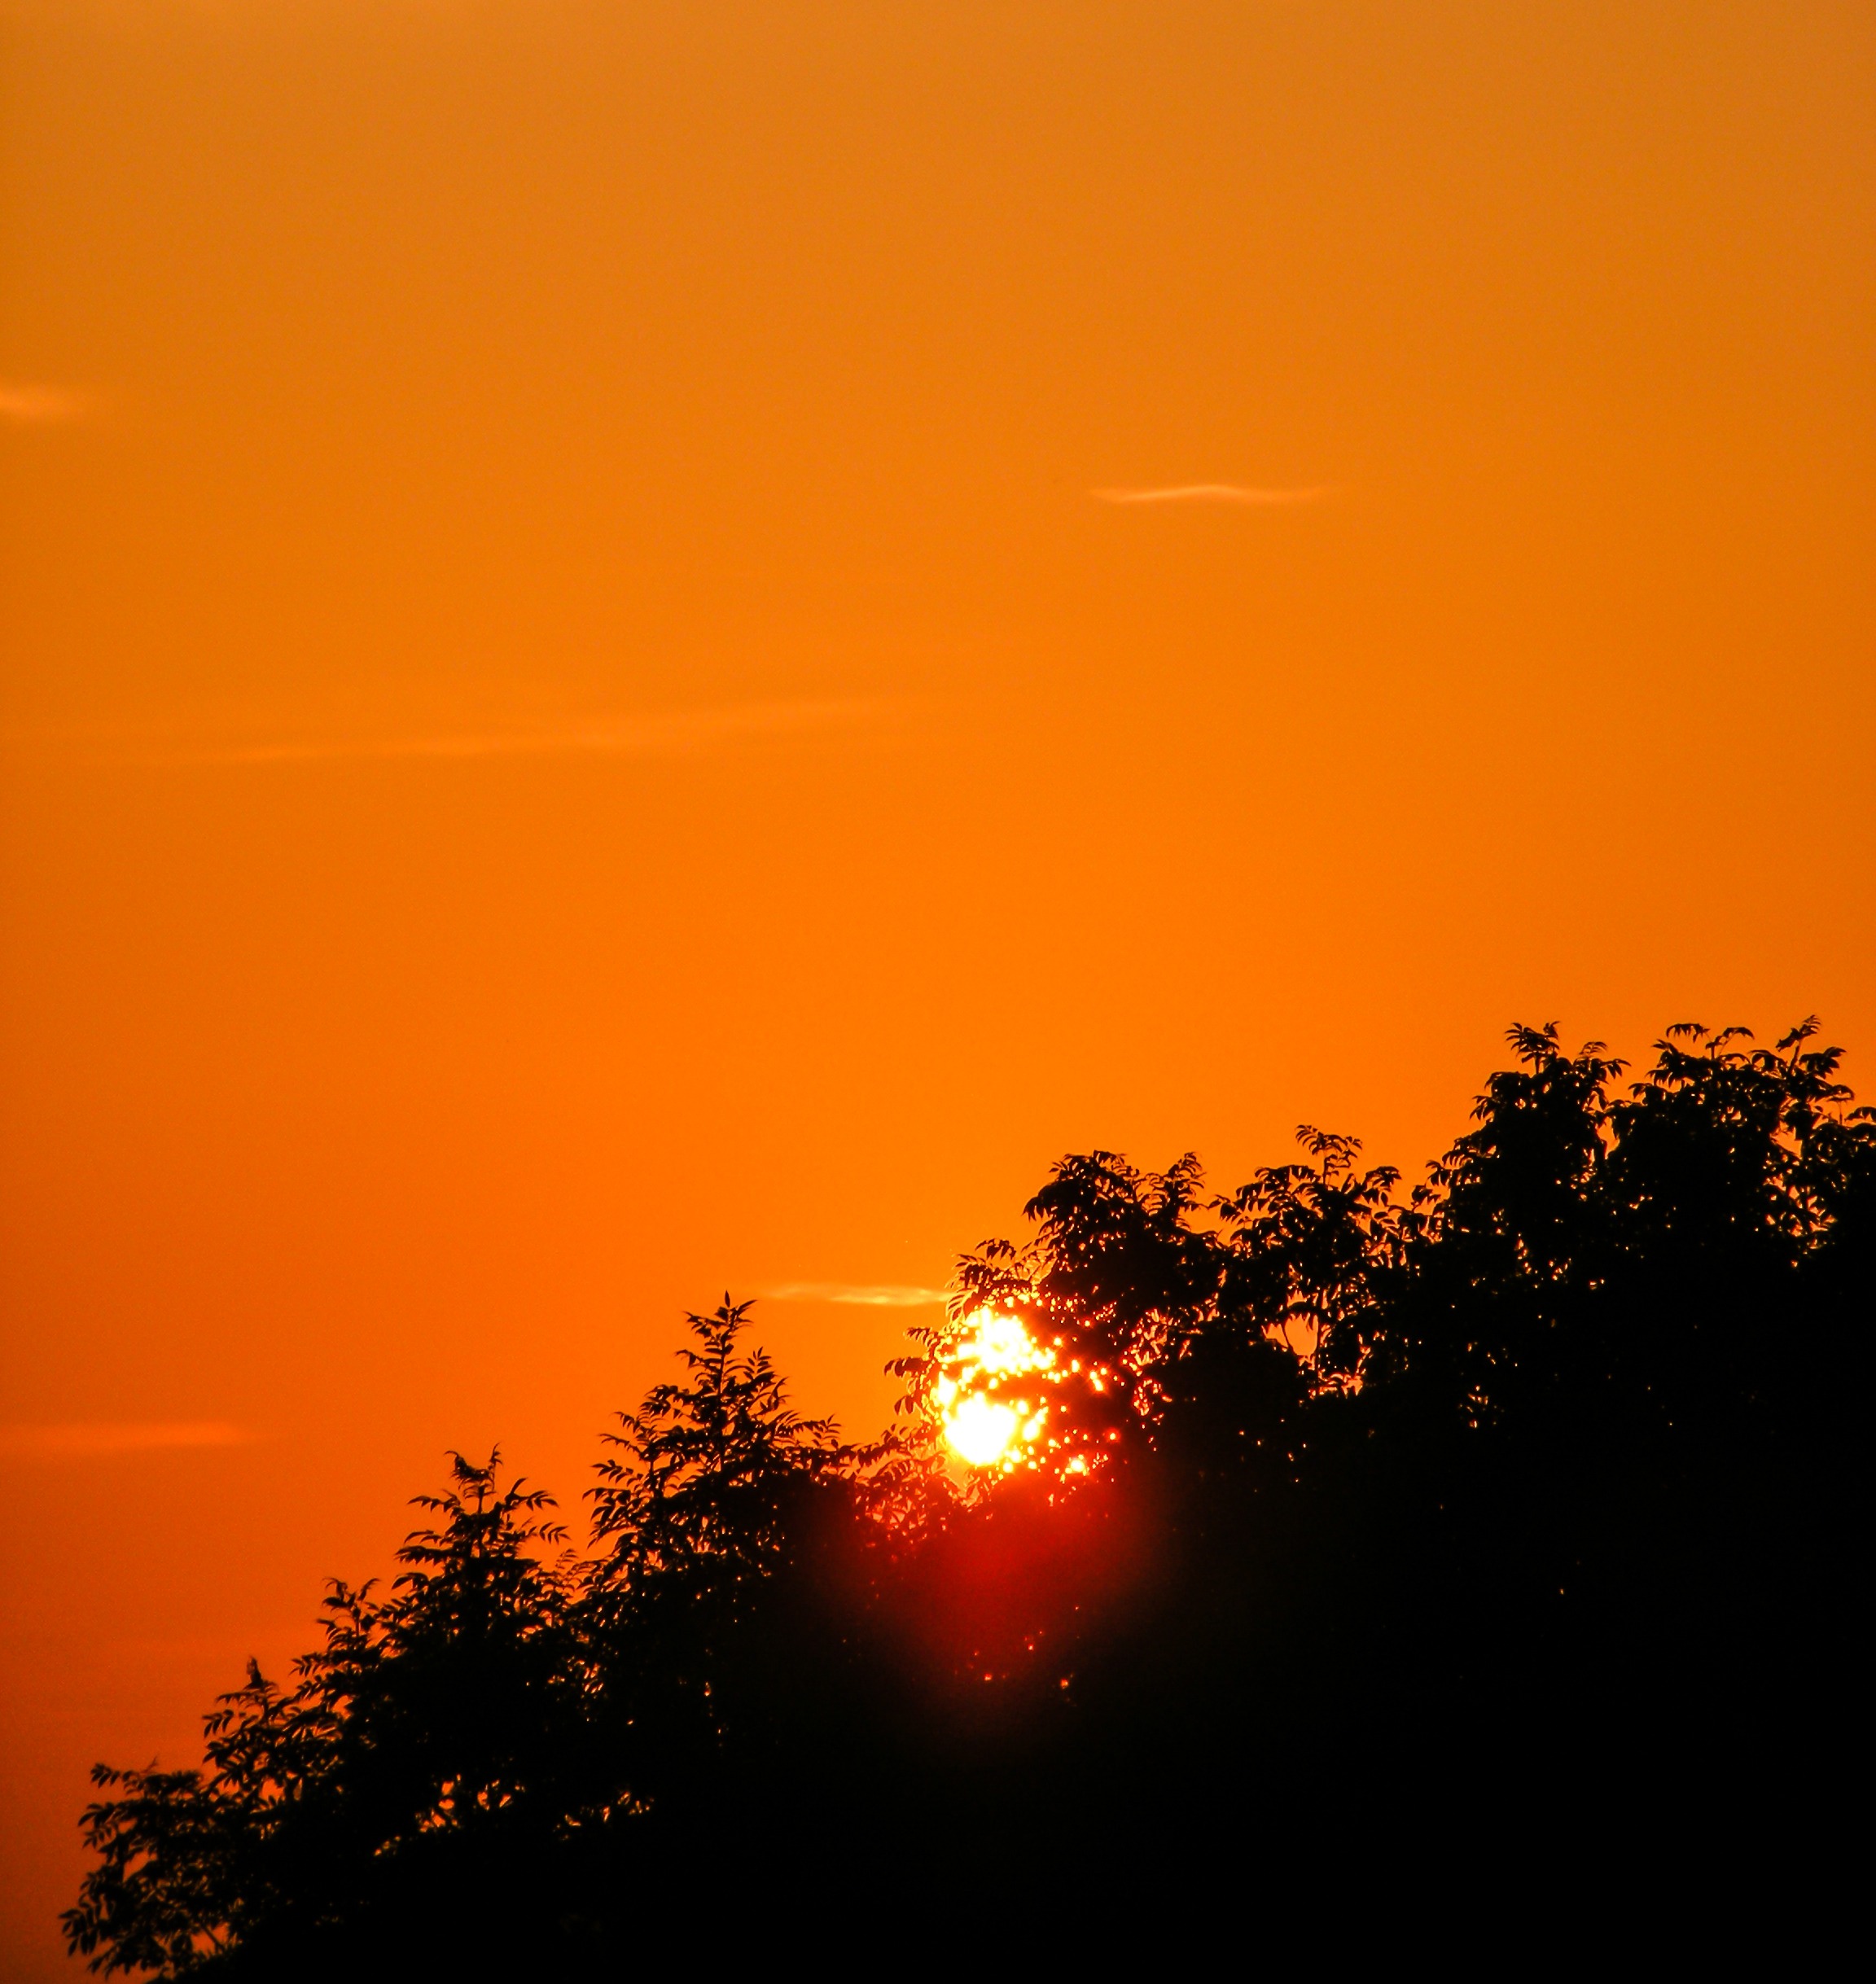
horizon, light, cloud, sky, sun, sunrise, sunset, sunlight, morning, dawn, atmosphere, dusk, evening, orange, in the evening, clouds, colors, mood, afterglow, day s, atmospheric phenomenon, red sky at morning